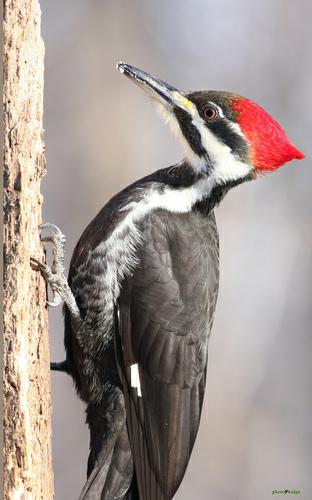
A photo of a pileated woodpecker